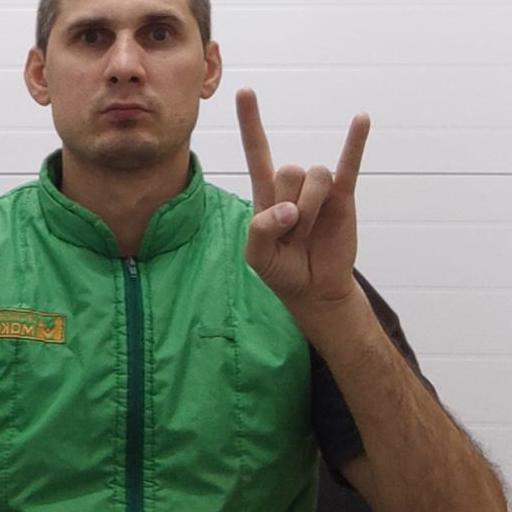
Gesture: rock